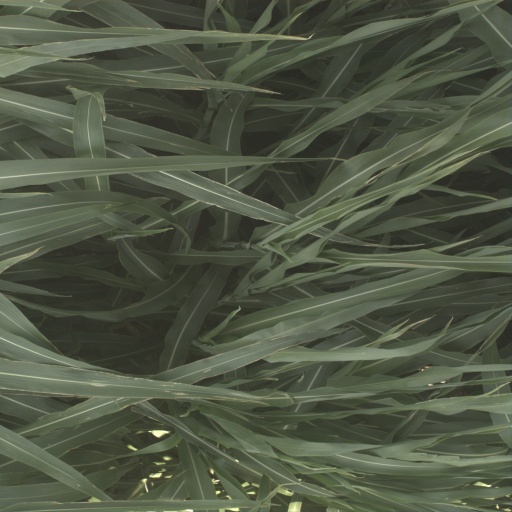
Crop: sorghum